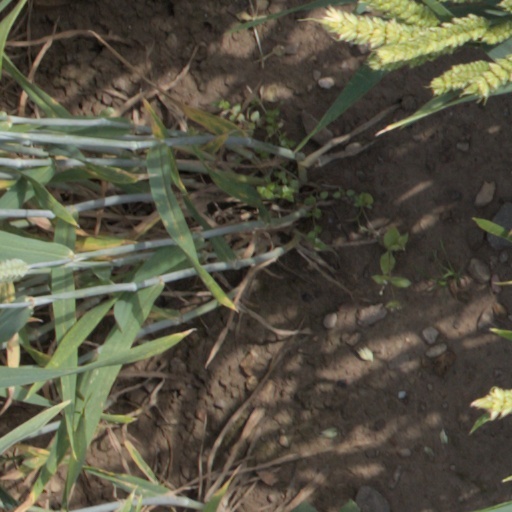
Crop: wheat